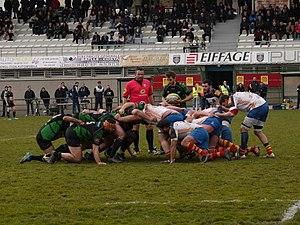
Match Céret sportif vs AS Villeurbanne à Céret le 4 mars 2018.
L’Association sportive de Villeurbanne et de l’Éveil lyonnais rugby, ou ASVEL rugby, est la section rugby à XV du club omnisports français de l'ASVEL, situé à Villeurbanne jouant actuellement en Fédérale 1.
Le Céret sportif est un club français de rugby à XV basé à Céret, dans les Pyrénées-Orientales et fondé en 1915.